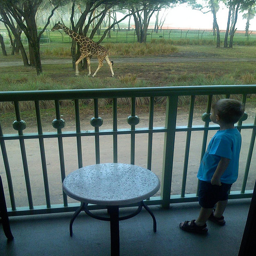
A young boy standing next to a table near a road.
A boy watching a giraffe in his backyard.
A little boy gazing through the fence at a giraffe.
a boy watches a giraffe at a zoo
a little boy standing on a balcony looking at a giraffe